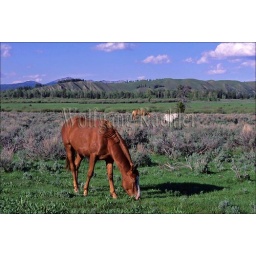
Usa, wyoming, grand teton national park, horses grazing in pasture